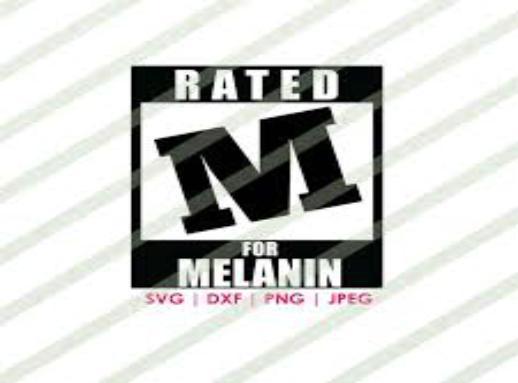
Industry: Others